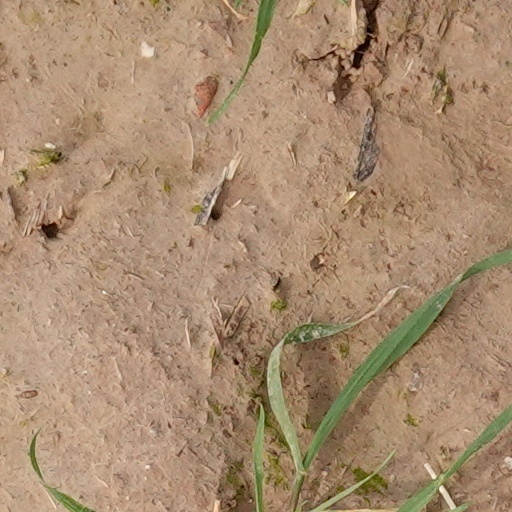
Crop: wheat